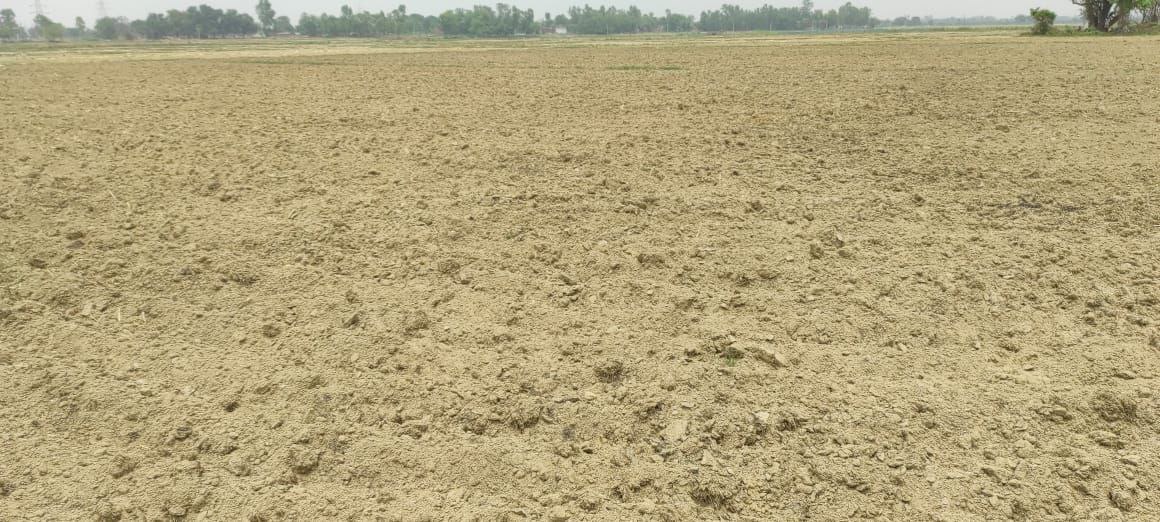
Soil type: Alluvial soil